Ndong Awing

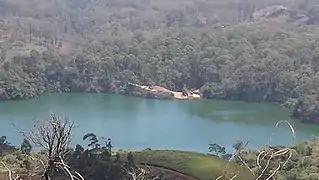
Lake Awing

The village of Awing is located about south of the town of Bamenda. The area between longitudes 10°10′E and 10°22′E and latitudes 5°49′N and 6°00′N comprises the Fondom of Awing. To the northwest of Awing is what used to be the Bafut-Ngemba Native Authority Forest Reserve (today called Government Forest Reserve), Lake Awing (a crater lake and shrine), Mount Lefo (which is the fourth highest mountain in the country at ) and Akum. In the north, Awing shares boundaries with Mendankwe, Bambili, and Babanki Tungoh. Awing borders Balikumbat to the northeast, Bamukumbit to the east, Bamenyam and Baligham (also called Bali-Bagam) to the south, and Njong to the west.